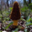
Label: mushroom